Stretch wrap

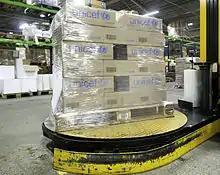
A pallet loaded with corrugated fiberboard boxes being stretch wrapped

Stretch wrap or stretch film, sometimes known as pallet wrap, is a highly stretchable plastic film that is wrapped around items. The elastic recovery keeps the items tightly bound. In contrast, shrink wrap is applied loosely around an item and shrinks tightly with heat. While it is similar to plastic food wrap, it is not usually made of material rated as safe for food contact.